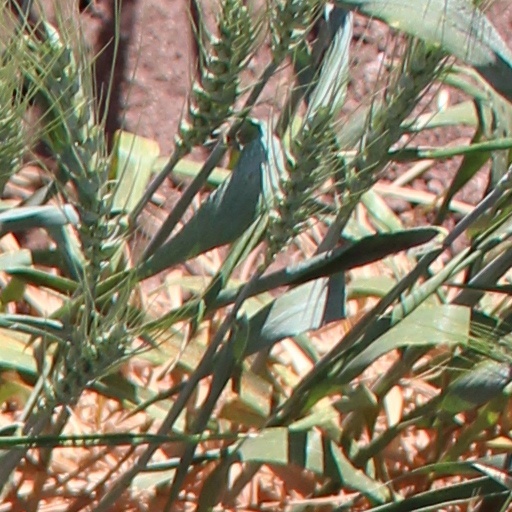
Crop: wheat